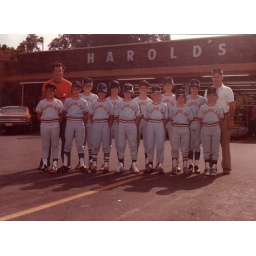
little league-Lenny is right in front of Henry (coach with the orange shirt on) Brooks is the other coach